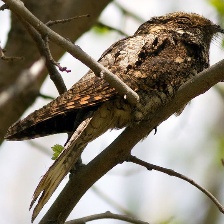
Species: EASTERN WIP POOR WILL
Scientific name: ANTROSTOMUS VOCIFERUS